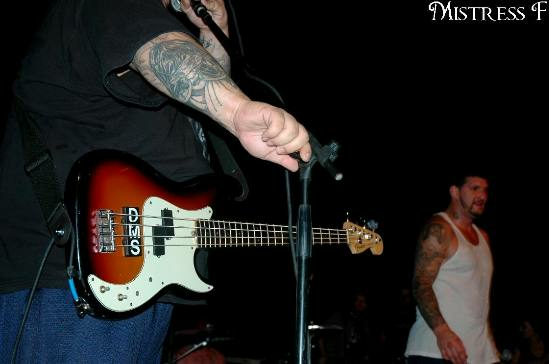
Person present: Yes